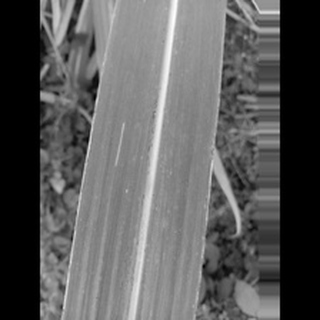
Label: sugarcane_rust